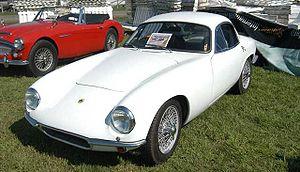
Lotus Cars est un constructeur automobile chinois d'origine anglaise spécialisé dans les voitures de sport et de compétition. Lotus sous-traite également de l'ingénierie automobile pour des constructeurs généralistes désirant améliorer leurs voitures ou créer des modèles sportifs. Lotus était le surnom donné par Colin Chapman, le fondateur de Lotus, à son épouse.
La Lotus Elite 14 est une voiture de sport élégante deux places, coupé, conçue et fabriquée par le constructeur britannique Lotus à la fin des années 1950.